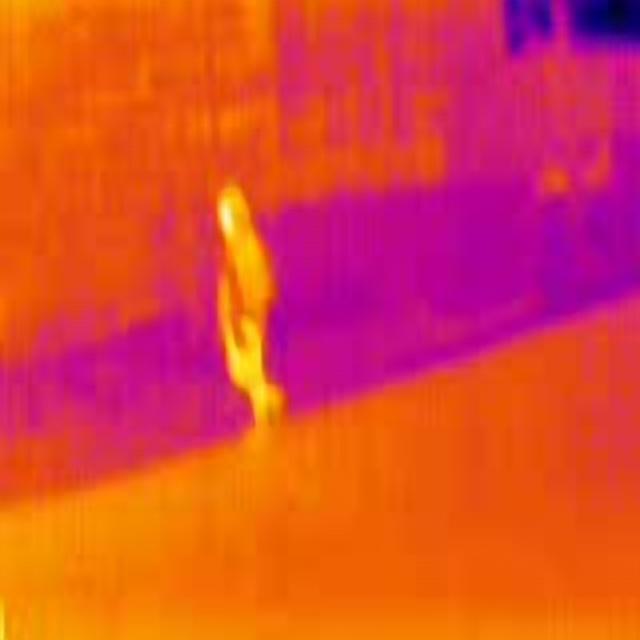
Detected objects:
label: person